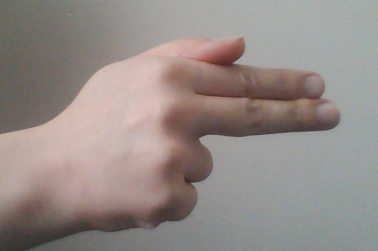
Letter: ghain